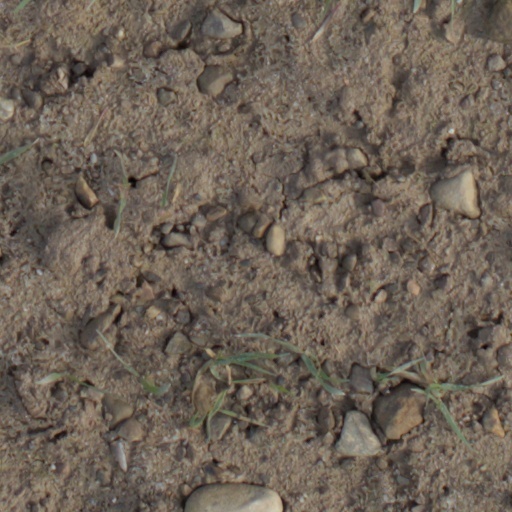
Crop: wheat